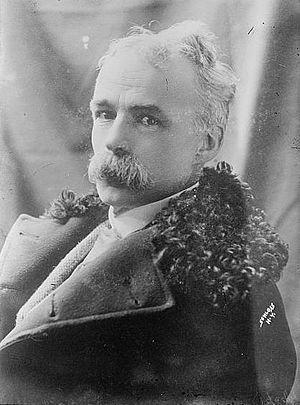
Julian Hawthorne est un journaliste et écrivain américain, fils de Nathaniel Hawthorne et de Sophia Peabody.